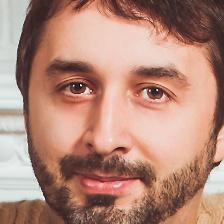
Label: faces